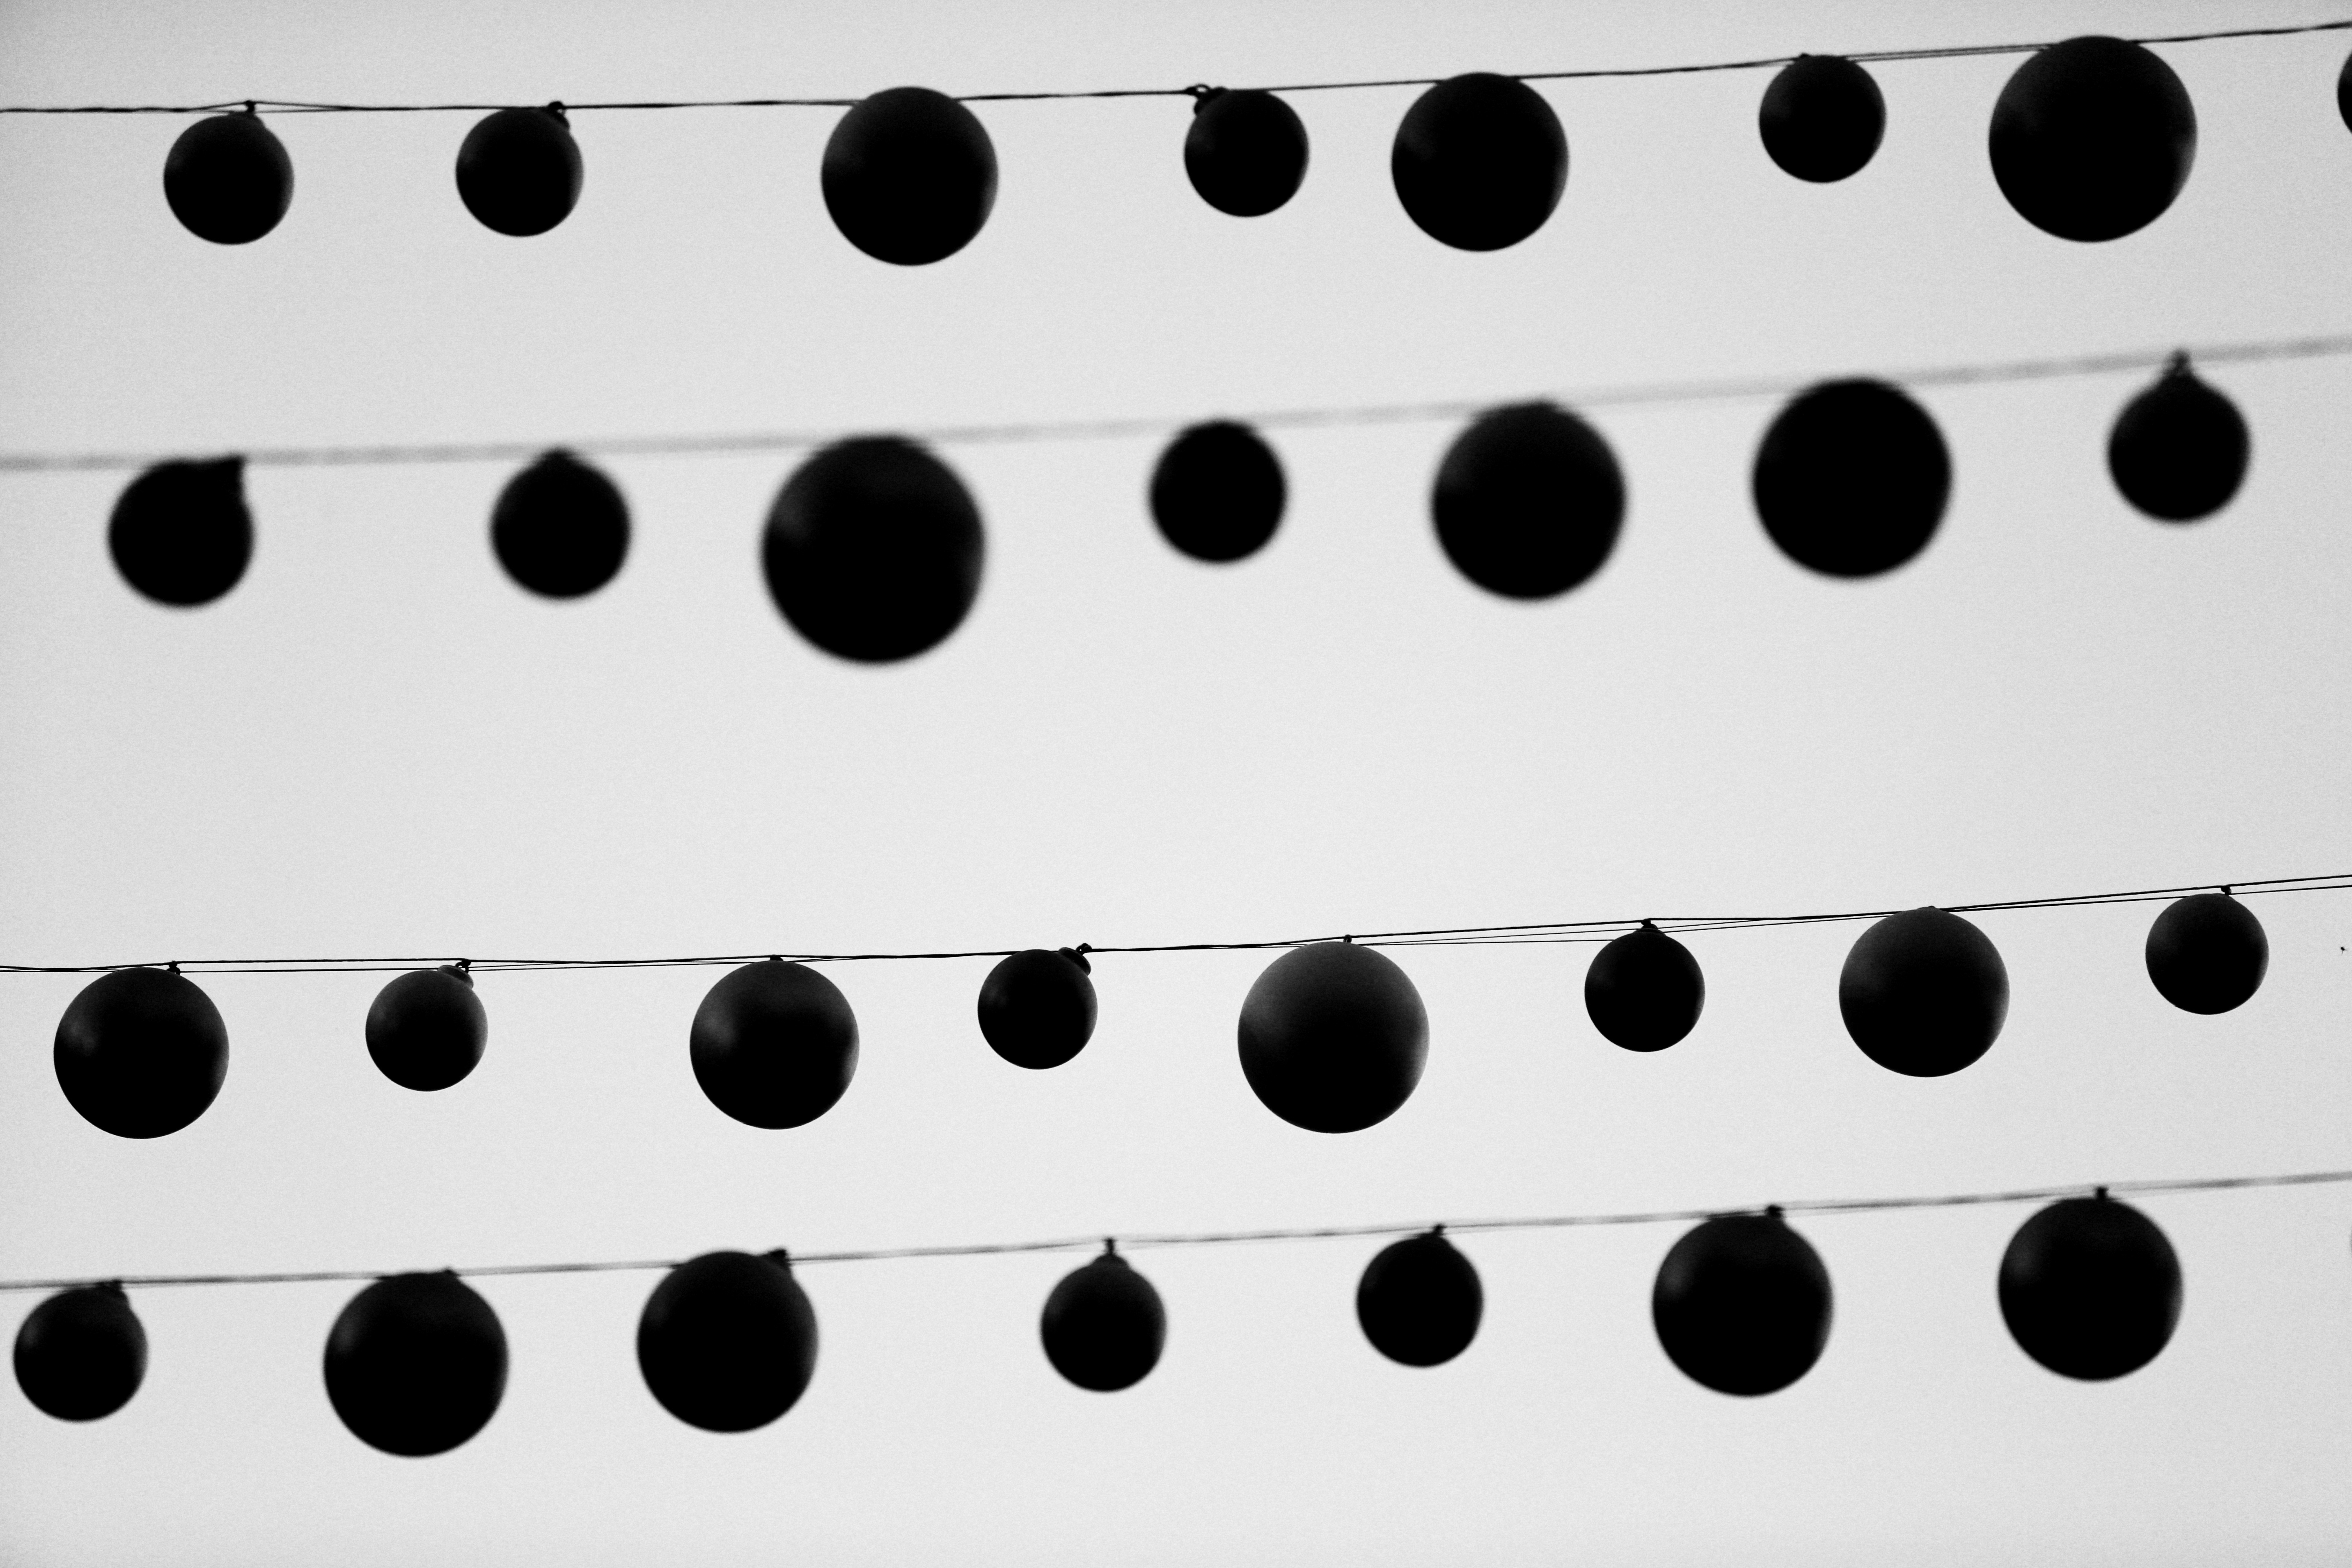
abstract, black and white, sky, string, number, pattern, line, black, material, circle, font, lights, design, arts, circles, cables, quebec, montreal, shape, spheres, monochrome photography